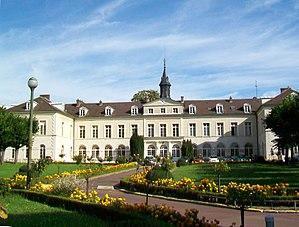
L'Hôtel-dieu, bâtiment ancien du centre hospitalier général de Gonesse, construit en 1839 en remplacement de l'Hôtel-dieu médiéval se situant en face, rue Pierre-de-Theillay.
Gonesse est une commune française située dans le département du Val-d'Oise en région Île-de-France.